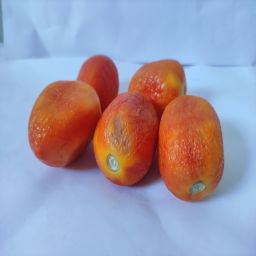
Crop: Tomato
Quality: Old